Willa Schneberg

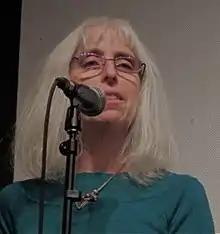
American poet Willa Schneberg

Willa Hope Schneberg (born May 21, 1952, in Brooklyn, New York) is an American poet. She has published five full-length poetry collections, including "In The Margins Of The World", winner of the 2002 Oregon Book Award; "Box Poems" (Alice James Books); "Storytelling In Cambodia" (Calyx Books); "Rending the Garment" (Mudfish/Box Turtle Press); and "The Naked Room". The letterpress chapbook, "The Books of Esther", was produced in conjunction with her interdisciplinary exhibit at the Oregon Jewish Museum and Center for Holocaust Education. "The Naked Room" was released in 2023.